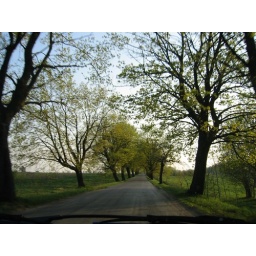
I love trees along the roads here, in Kaliningradskaya oblast.